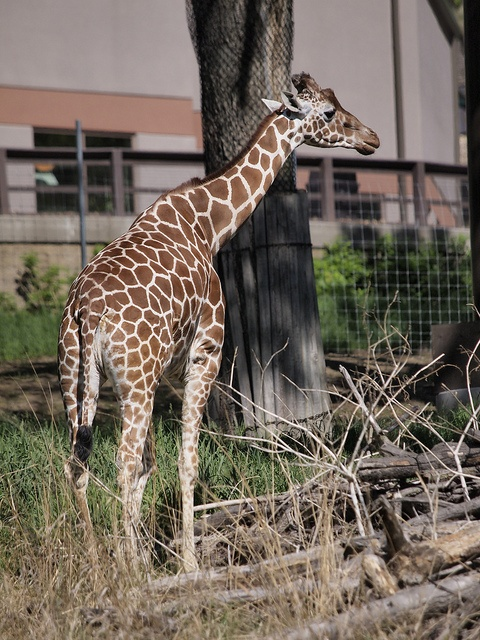
The giraffe stands alone in the wooded area.
A tall giraffe standing next to a tree in a park.
A young giraffe standing by a wire fence
A giraffe standing next to a pile of wood in a fenced in area.
A young giraffe in a fenced enclosure near a pile of wood